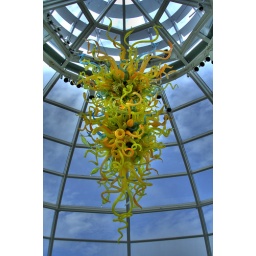
sky flower in hdr